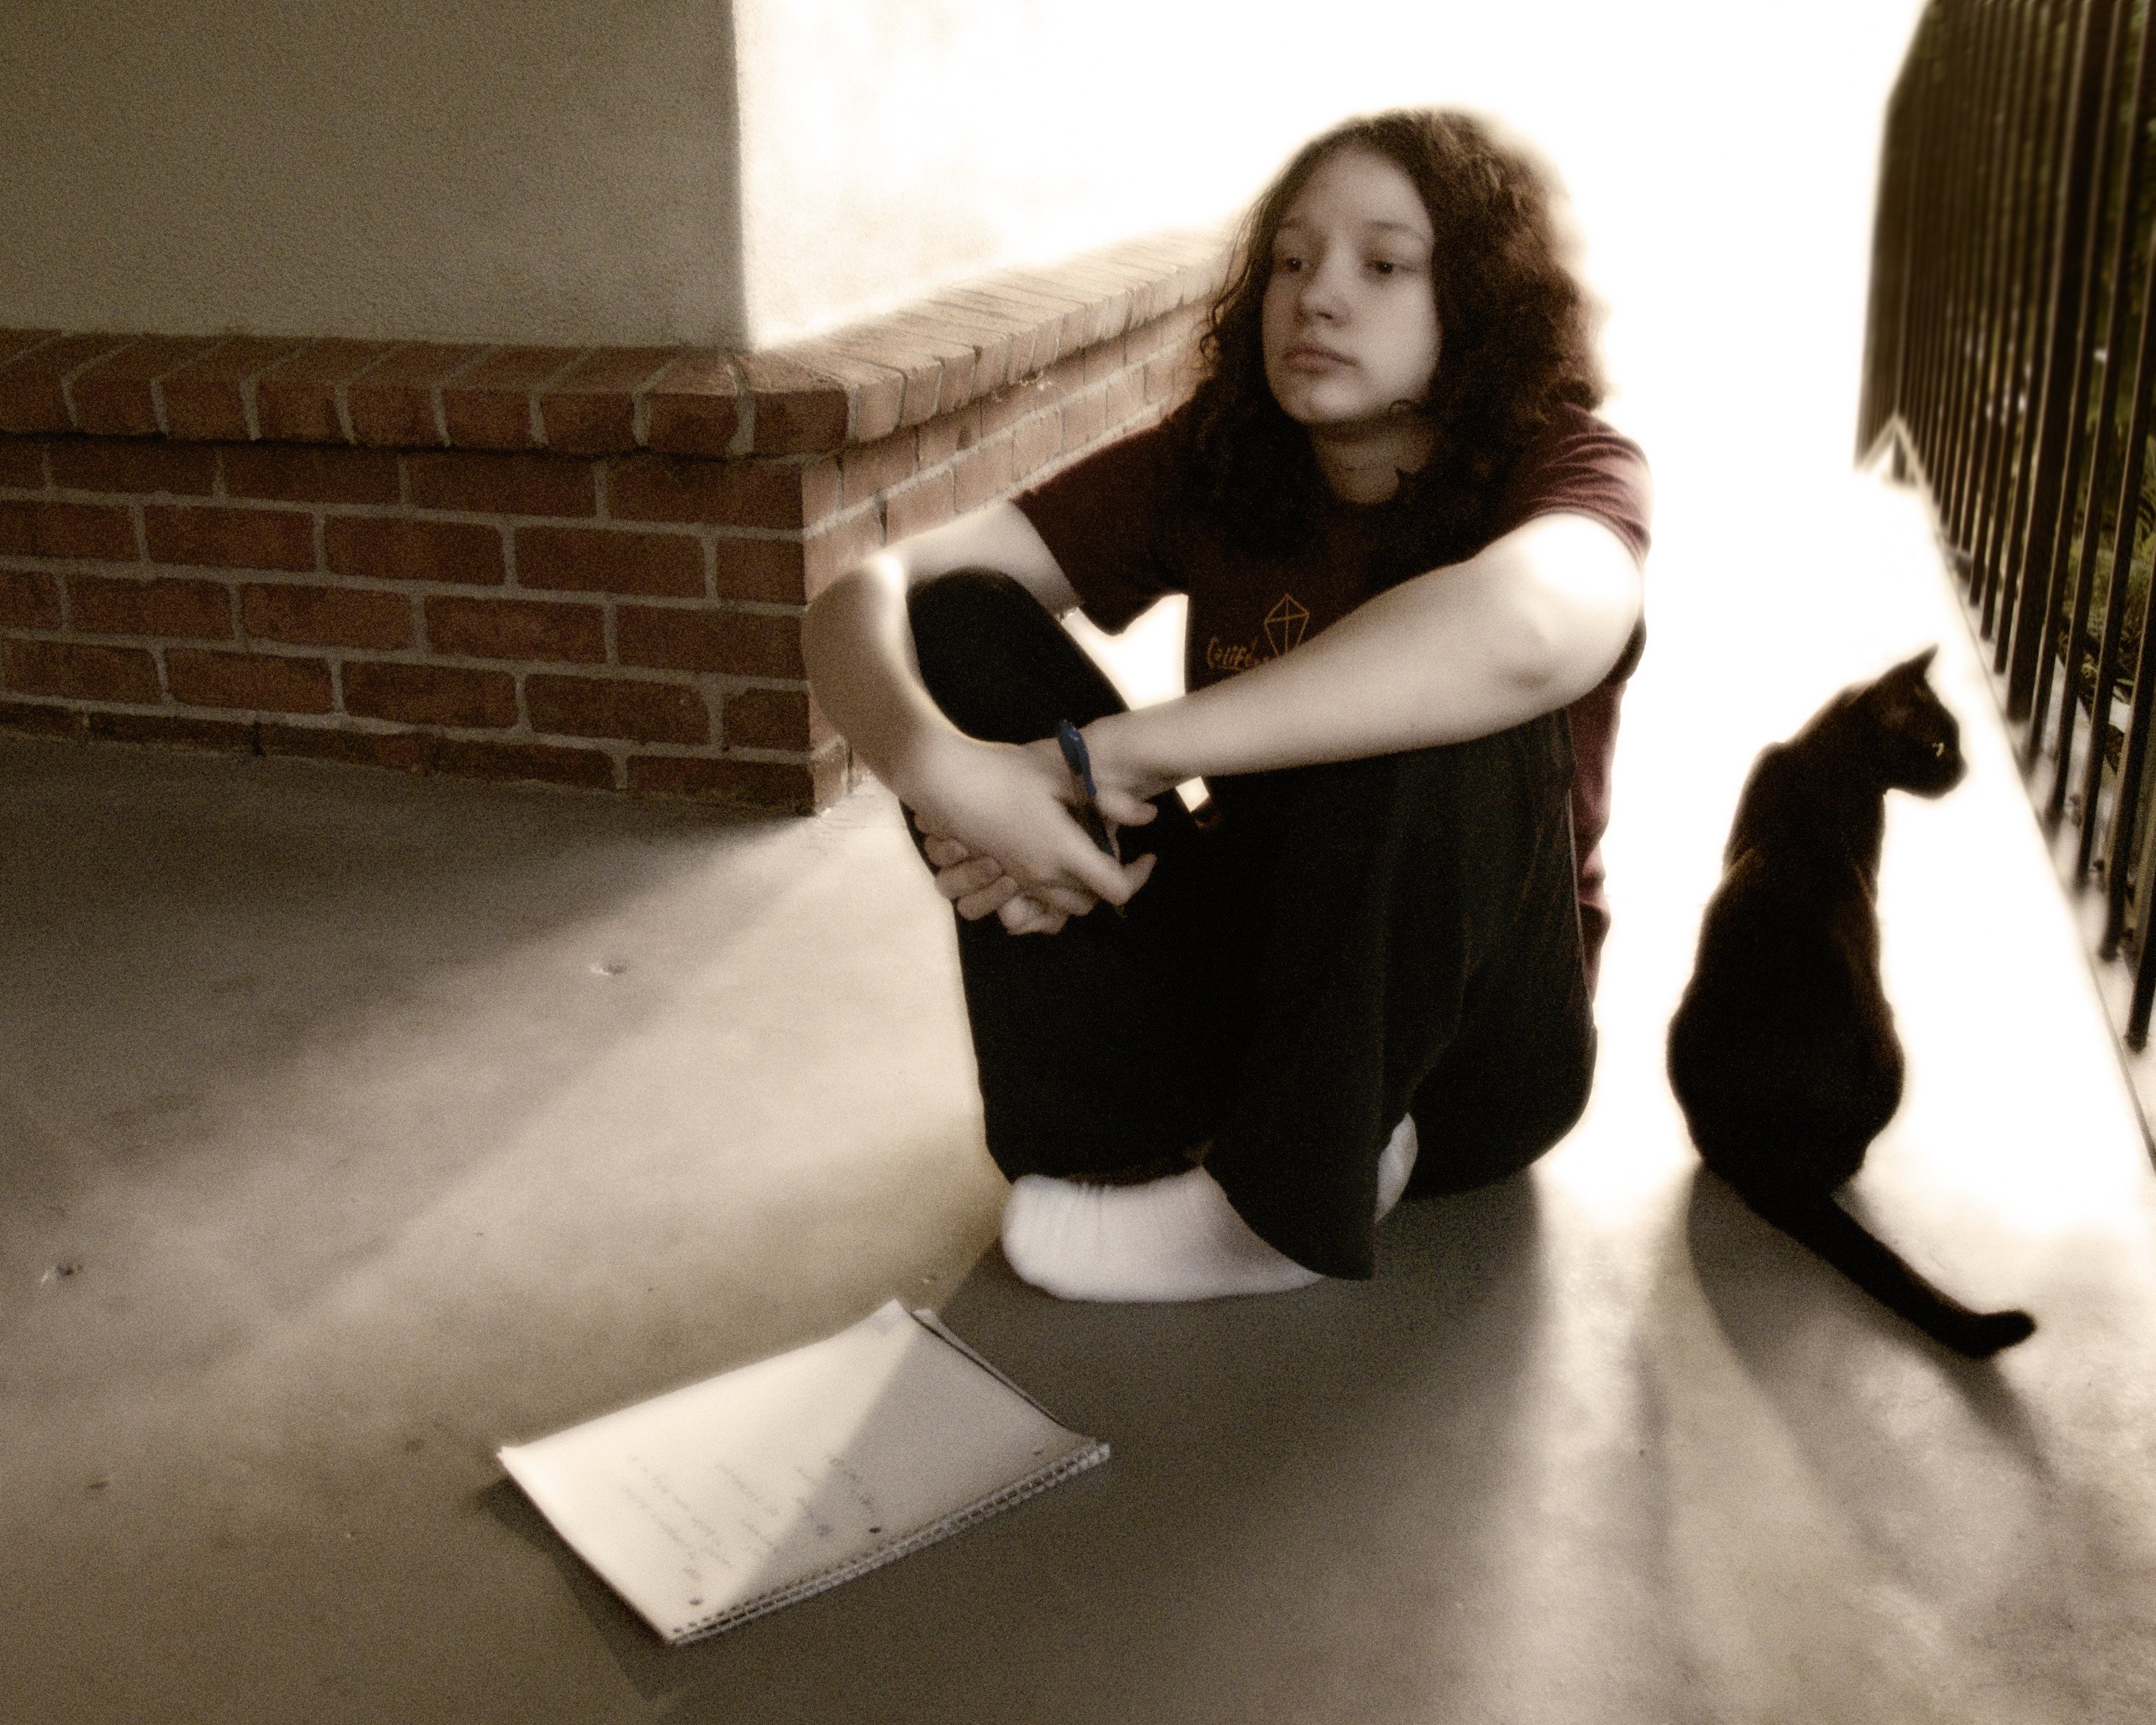
person, girl, woman, white, photography, portrait, model, sitting, fashion, black, lady, dress, photograph, beauty, image, emotion, photo shoot, portrait photography, human positions